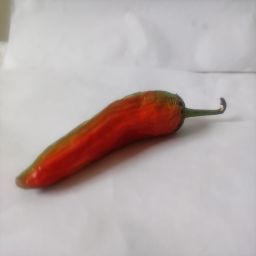
Crop: New Mexico Green Chile
Quality: Old